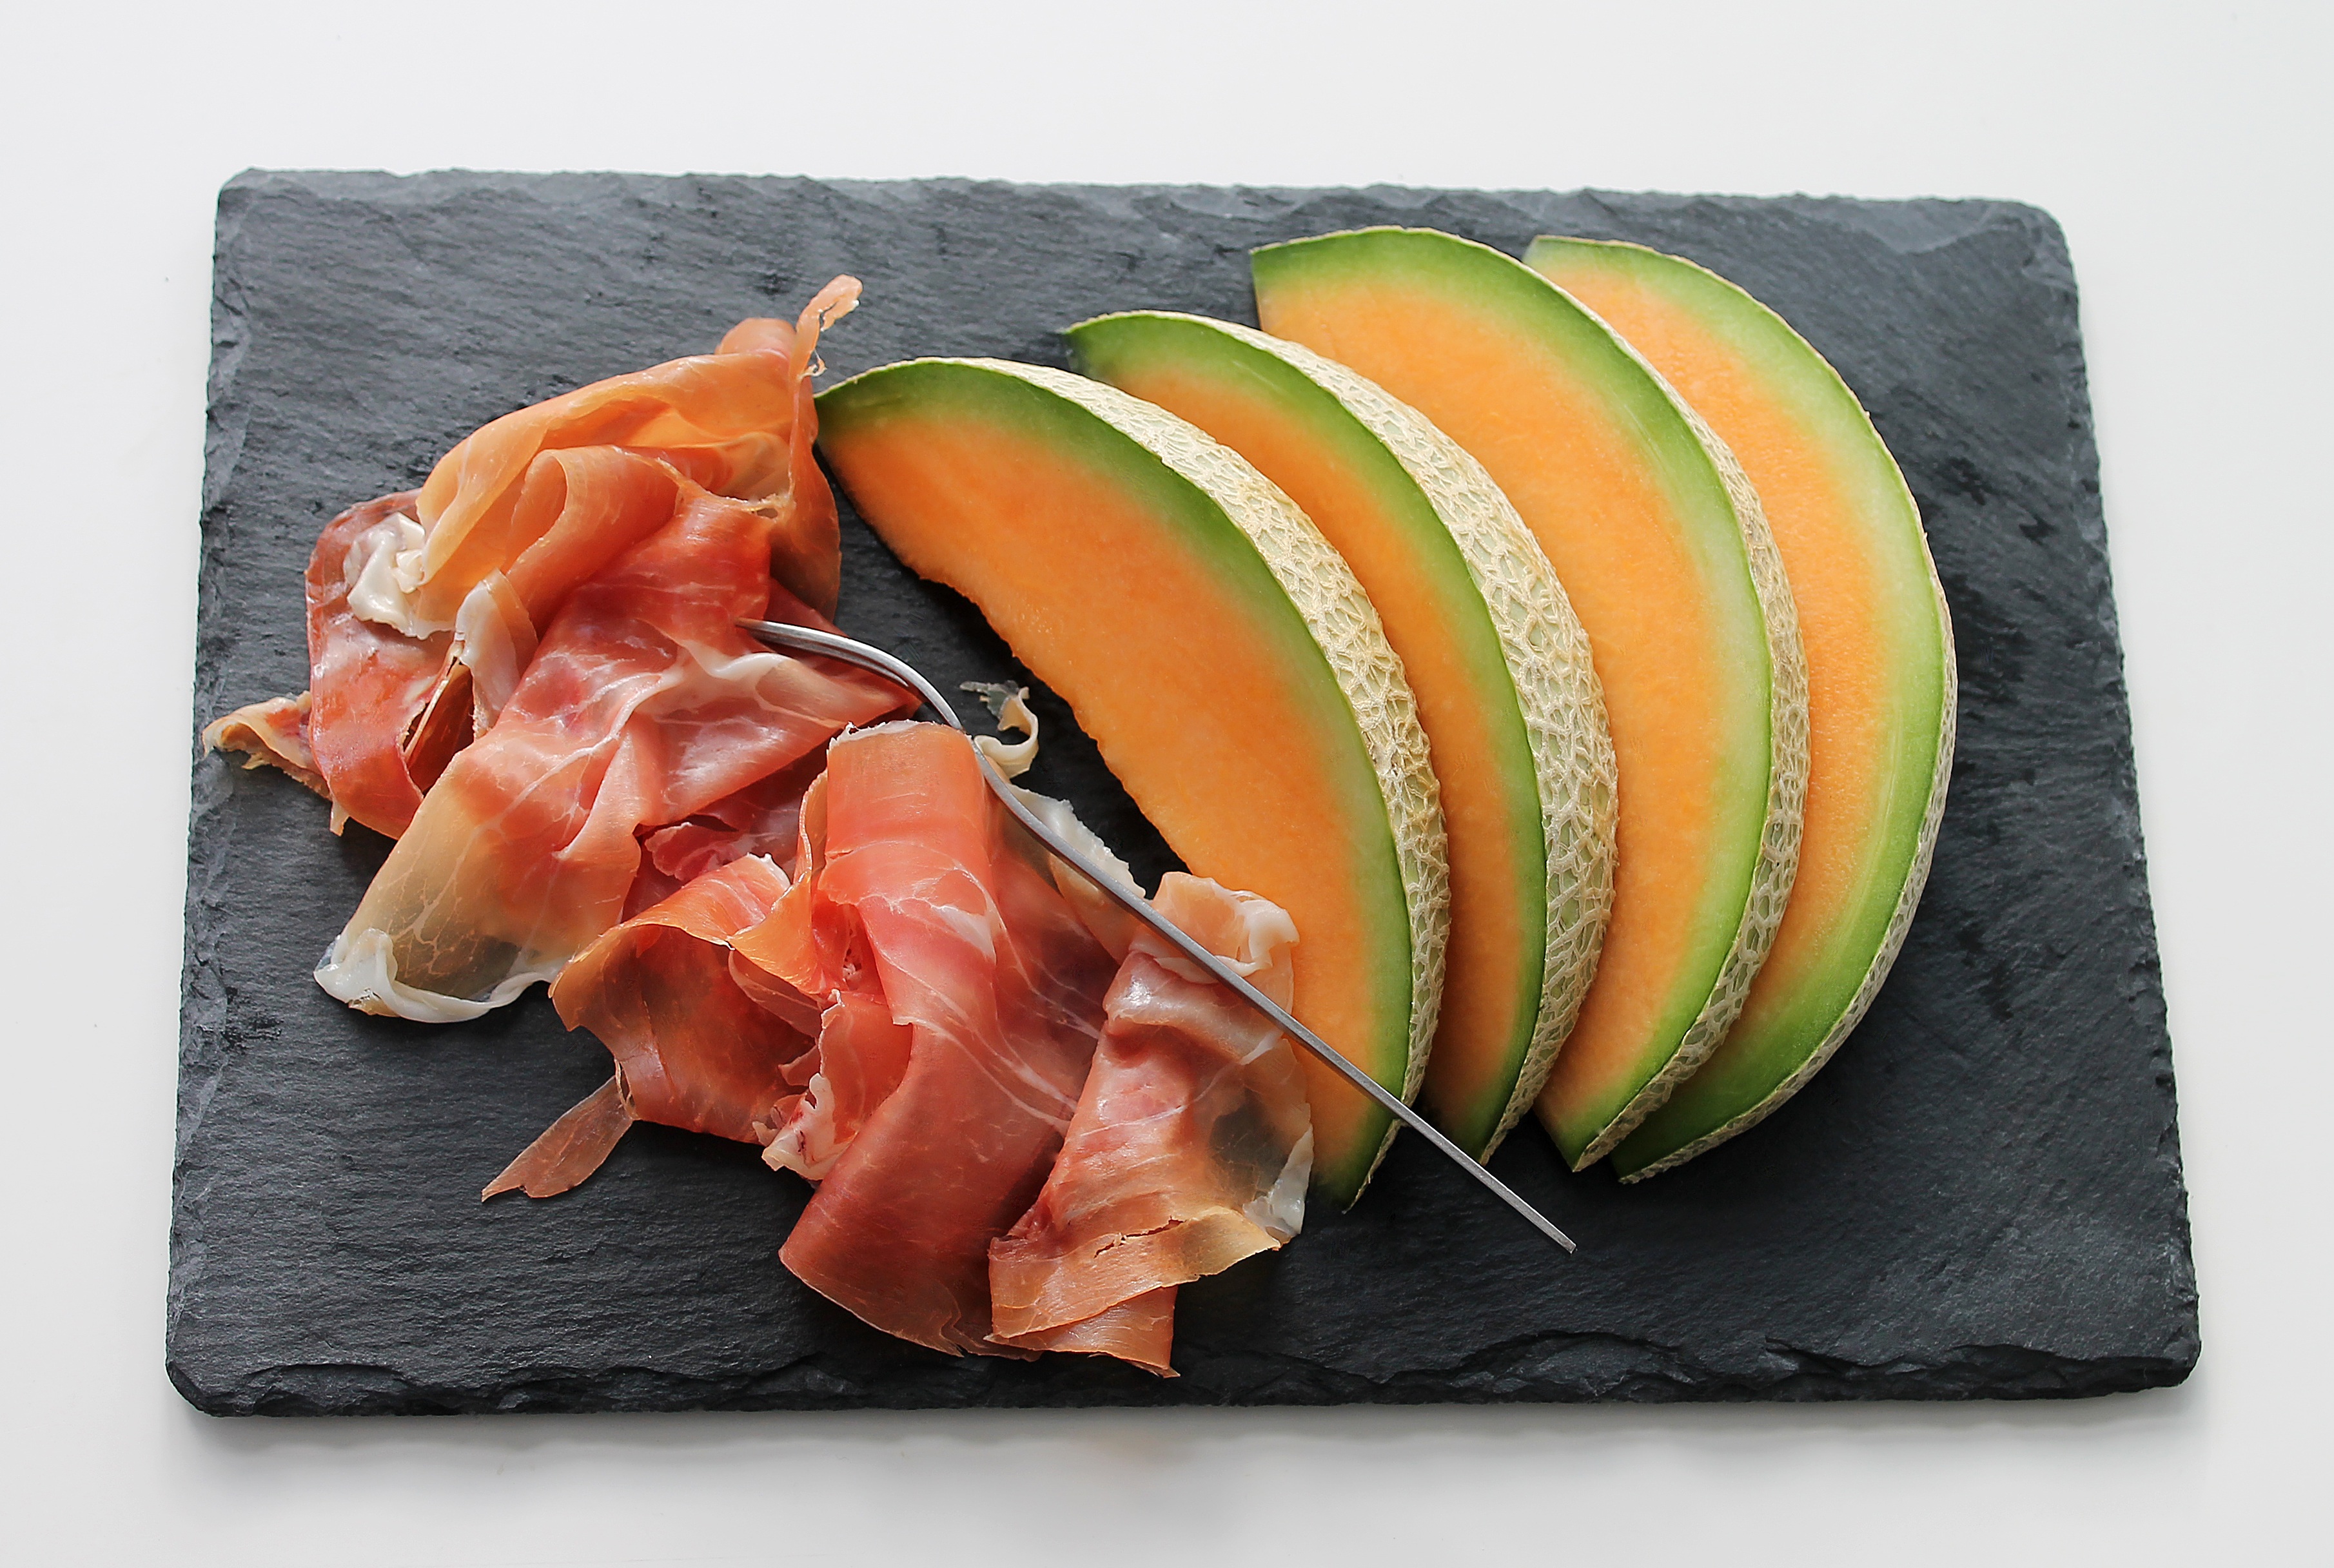
fruit, dish, food, produce, seafood, fish, meat, cuisine, prosciutto, asian food, food photography, ham, melon, salt cured meat